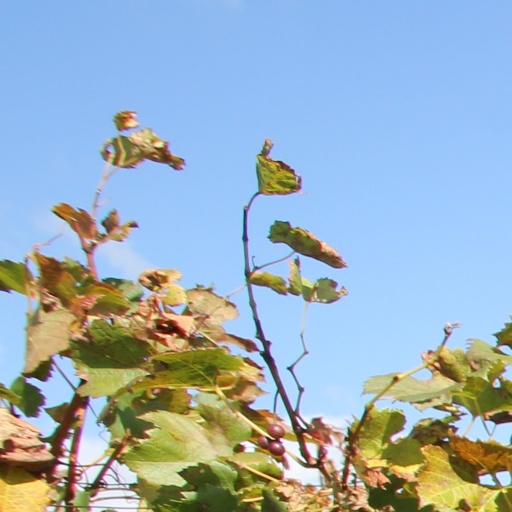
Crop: grape